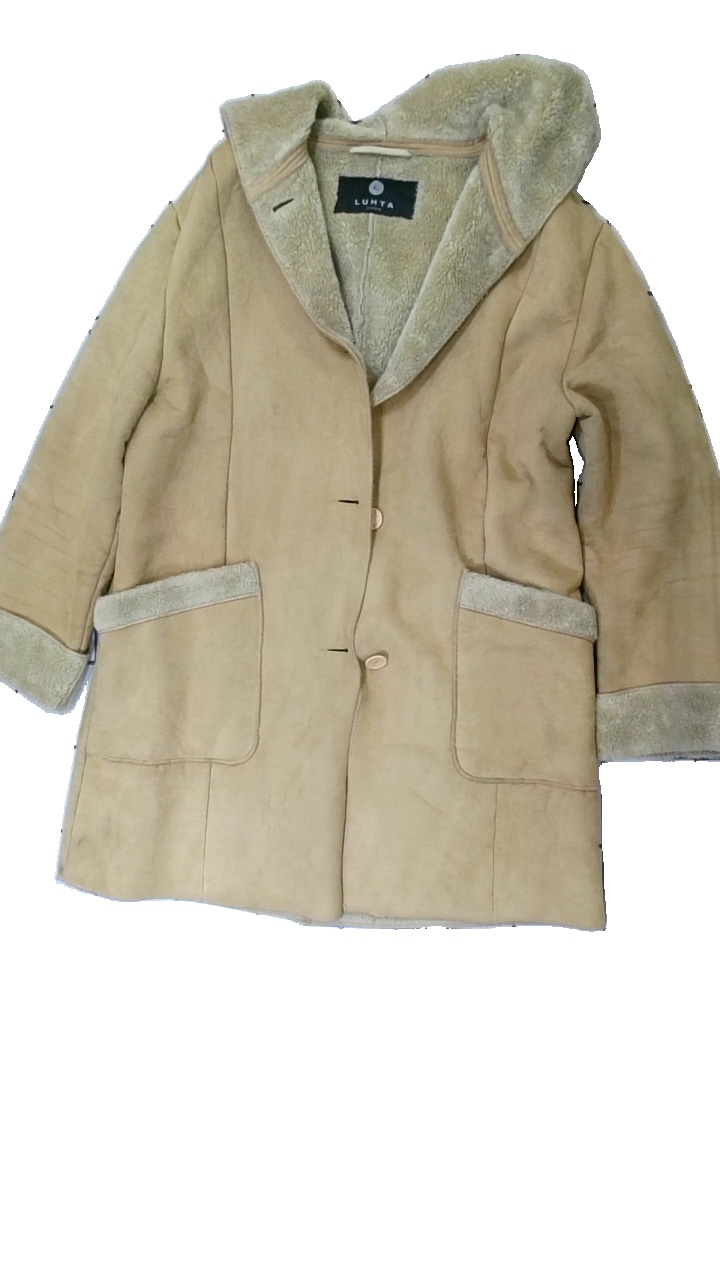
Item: Winter Jacket (Ladies)
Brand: Lutha
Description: fejk fårskinnsjacka, beige, små fläckar längst ner
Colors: Beige
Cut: Regular
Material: ?
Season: Winter
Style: Leather
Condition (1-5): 4
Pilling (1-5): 5
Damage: fläckar
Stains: Minor
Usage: Reuse
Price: <50